Gamsby River

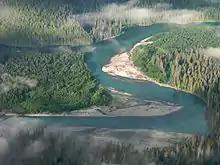
Confluence of the Gambsy and Kitlope rivers

The Gamsby River is a river in the Kitimat Ranges of the North Coast region of British Columbia, Canada. It flows southwest to meet the Kitlope River, of which it is a tributary.